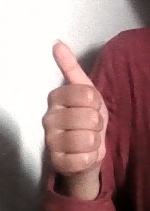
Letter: aleff